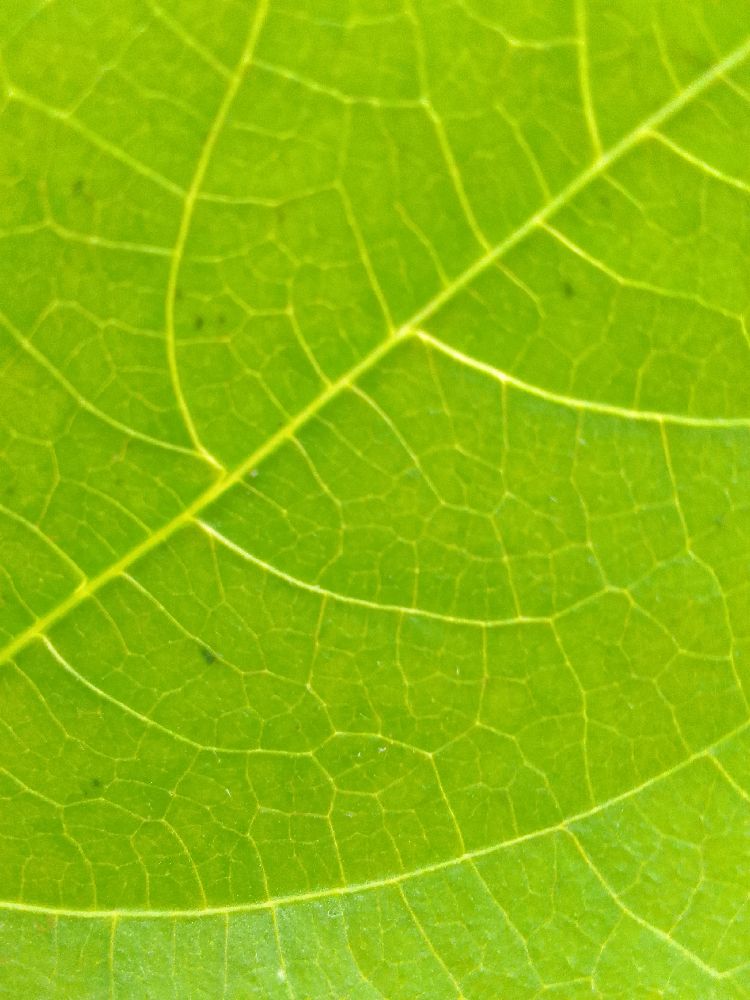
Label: healthy